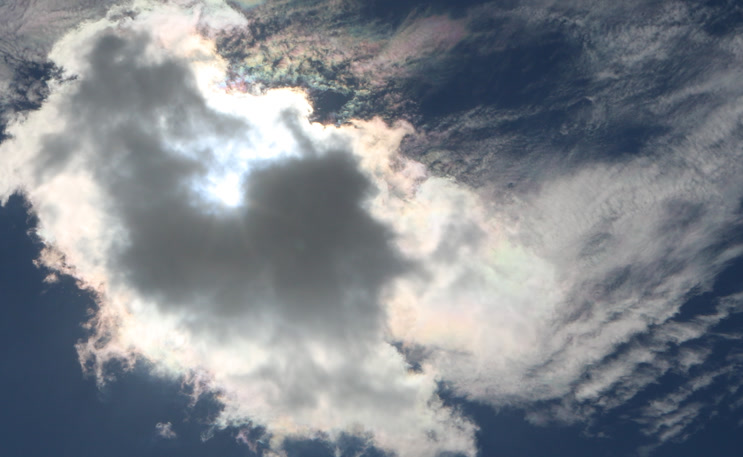
Cloud type: Cumulus